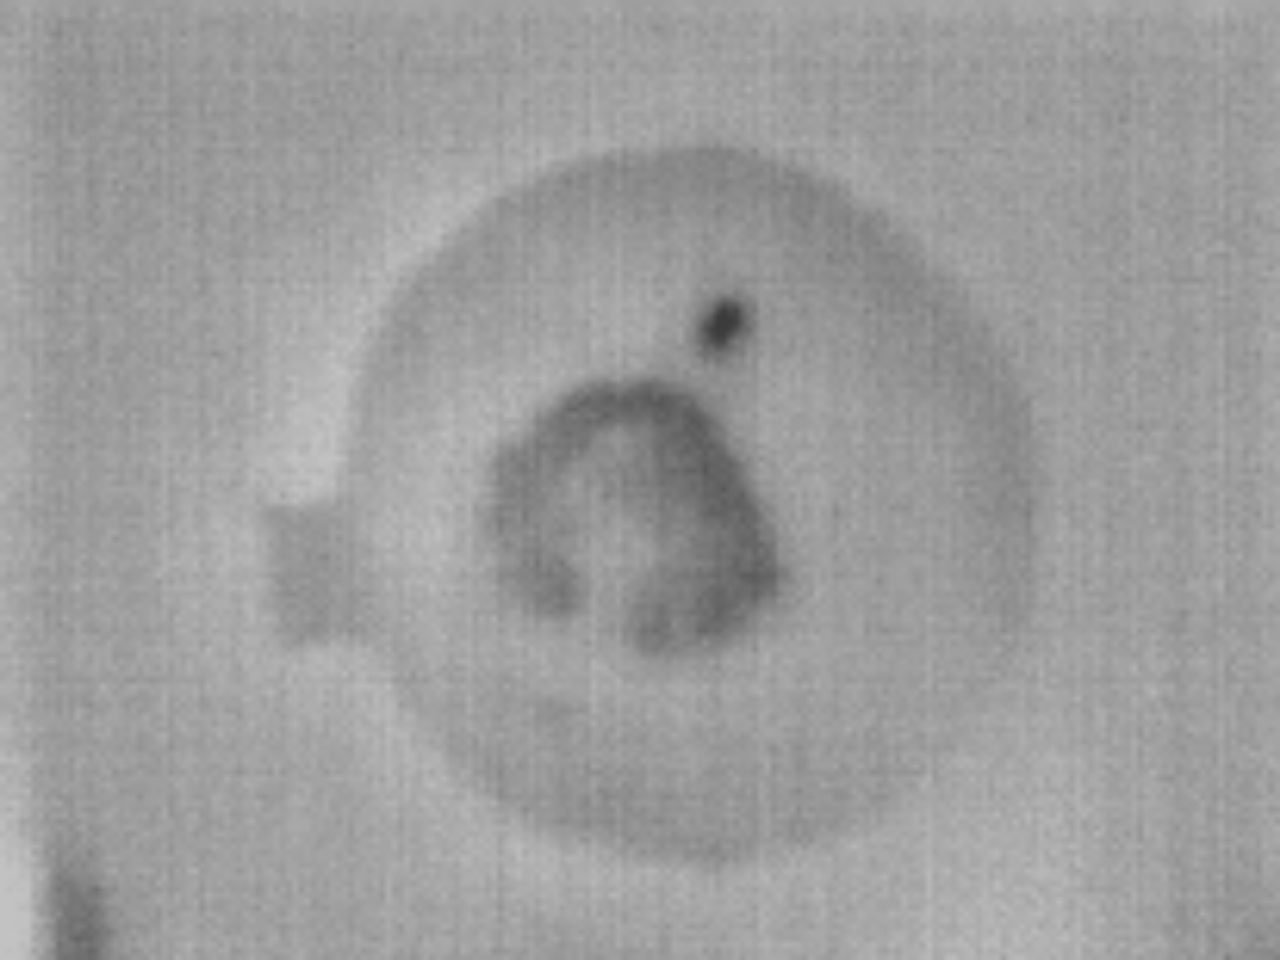
Label: Minor Defect